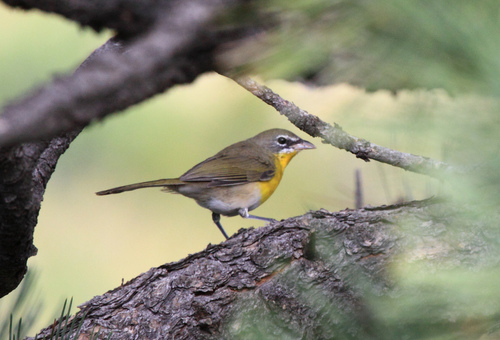
a grey bird with a yellow neck and belly.
a brown and yellow bird with a grey beak and yellow breast.
this is a bird with a white belly, yellow breast and a grey head.
a small bird with a round yellow and gray colored feathers.
small bird with a white eye ring, bright yellow breast and chest, white vent, and an olive-colored back.
this small bird has gray wings and head with black patch around the eye, white body and feet, yellow breast and a white beak.
this bird is brown, and yellow in color, with a sharp beak.
this bird has wings that are brown and has a yellow body
this bird has a yellow breast and belly
this bird has grey wings, a grey crown, and a yellow breast.
Species: Yellow Breasted Chat